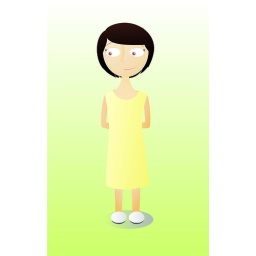
girl in yellow